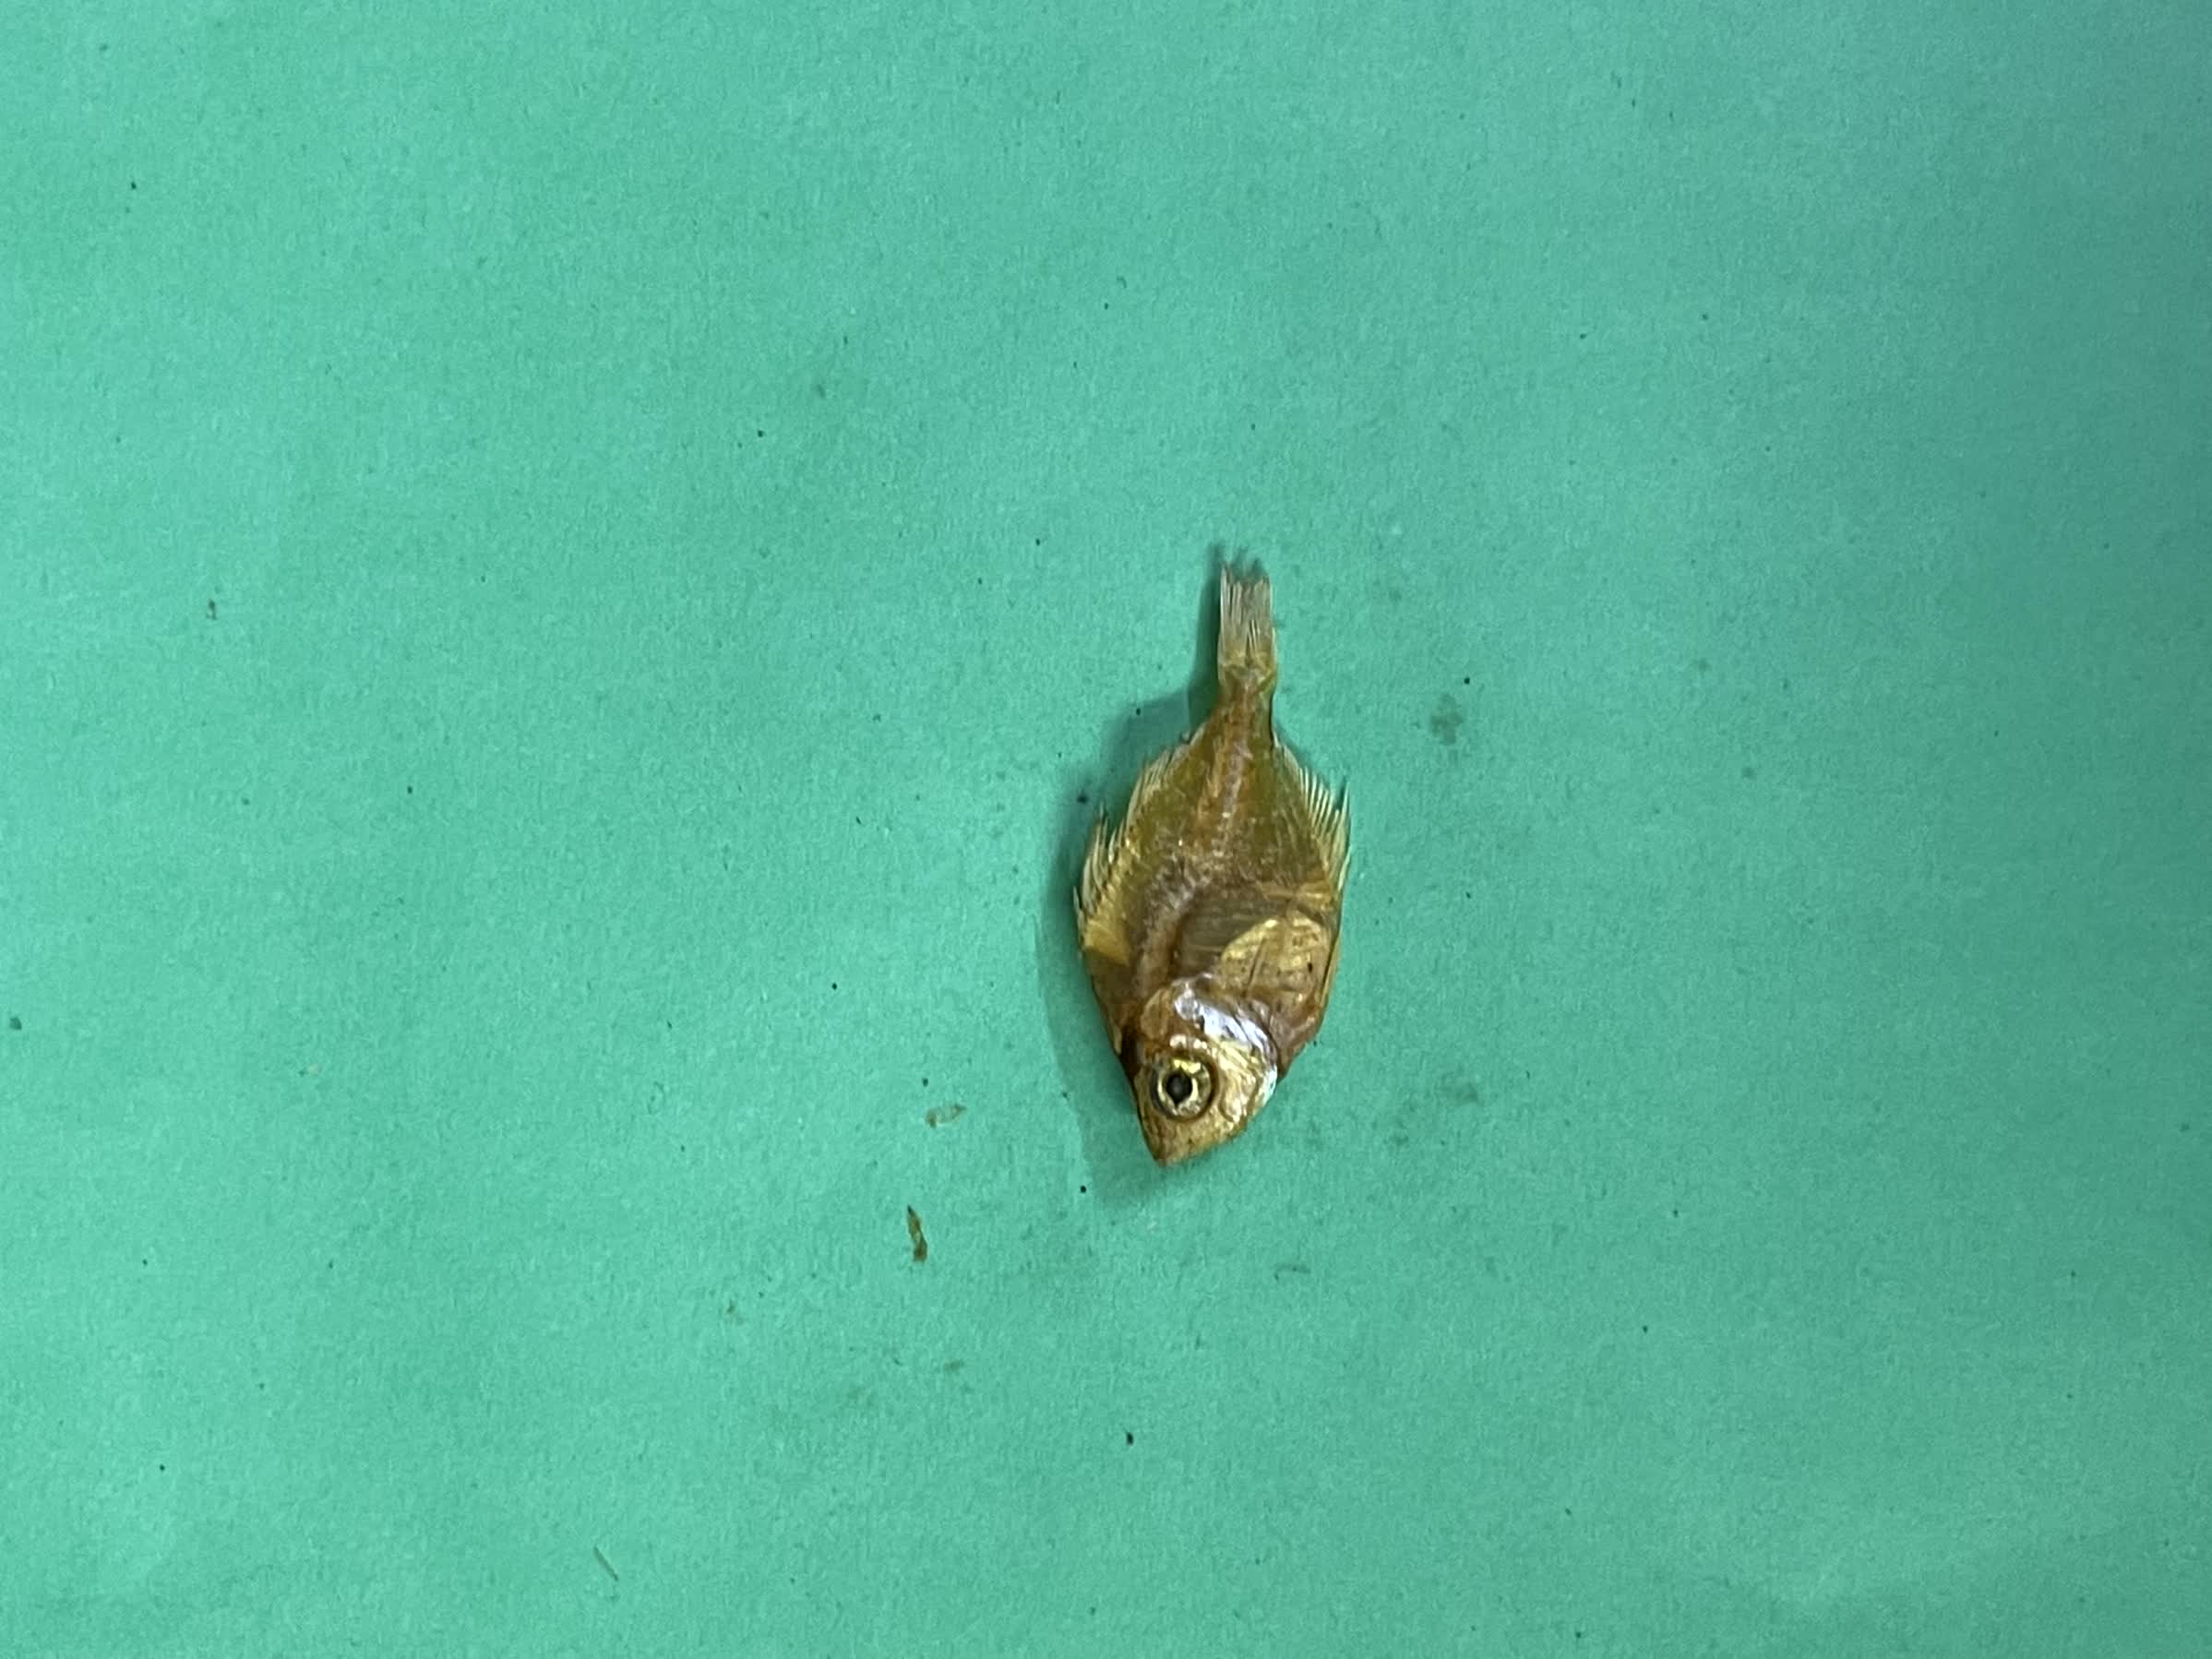
Species: Chanda